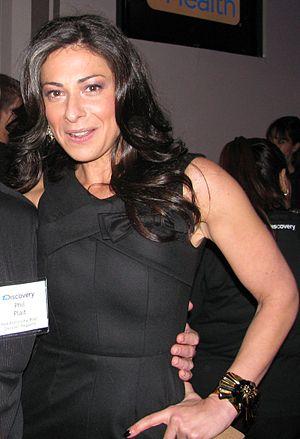
Stacy London, née le 25 mai 1969 à New York, est une styliste, consultante, écrivain et journaliste de mode américaine, également connue comme coprésentatrice de What Not to Wear, une émission de téléréalité d'habillement et de relooking esthétique. Diplômée du Vassar College, London commence sa carrière comme rédactrice de mode pour le magazine Vogue, avant de se lancer dans le stylisme pour des célébrités et des couturiers. Durant sa carrière télévisée, elle coprésente What Not to Wear avec TRAD+Clinton Kelly et effectue des reportages de mode pour les émissions Access Hollywood, The Early Show, et The Today Show. En 2009–2010, elle est ambassadrice des marques Pentene, Woolite, Dr. Scholl's et Riders. Elle est également copropriétaire du service en ligne Style for Hire ainsi que directrice de création chez Westfield Style.